Manteca High School

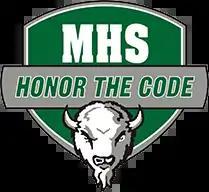

Manteca High School is a public, co-educational secondary school in Manteca, California, United States that was established on May 21, 1920. It is the oldest school within Manteca Unified School District. Although originally built with a tower, it was torn down because the structure failed to meet earthquake regulations.